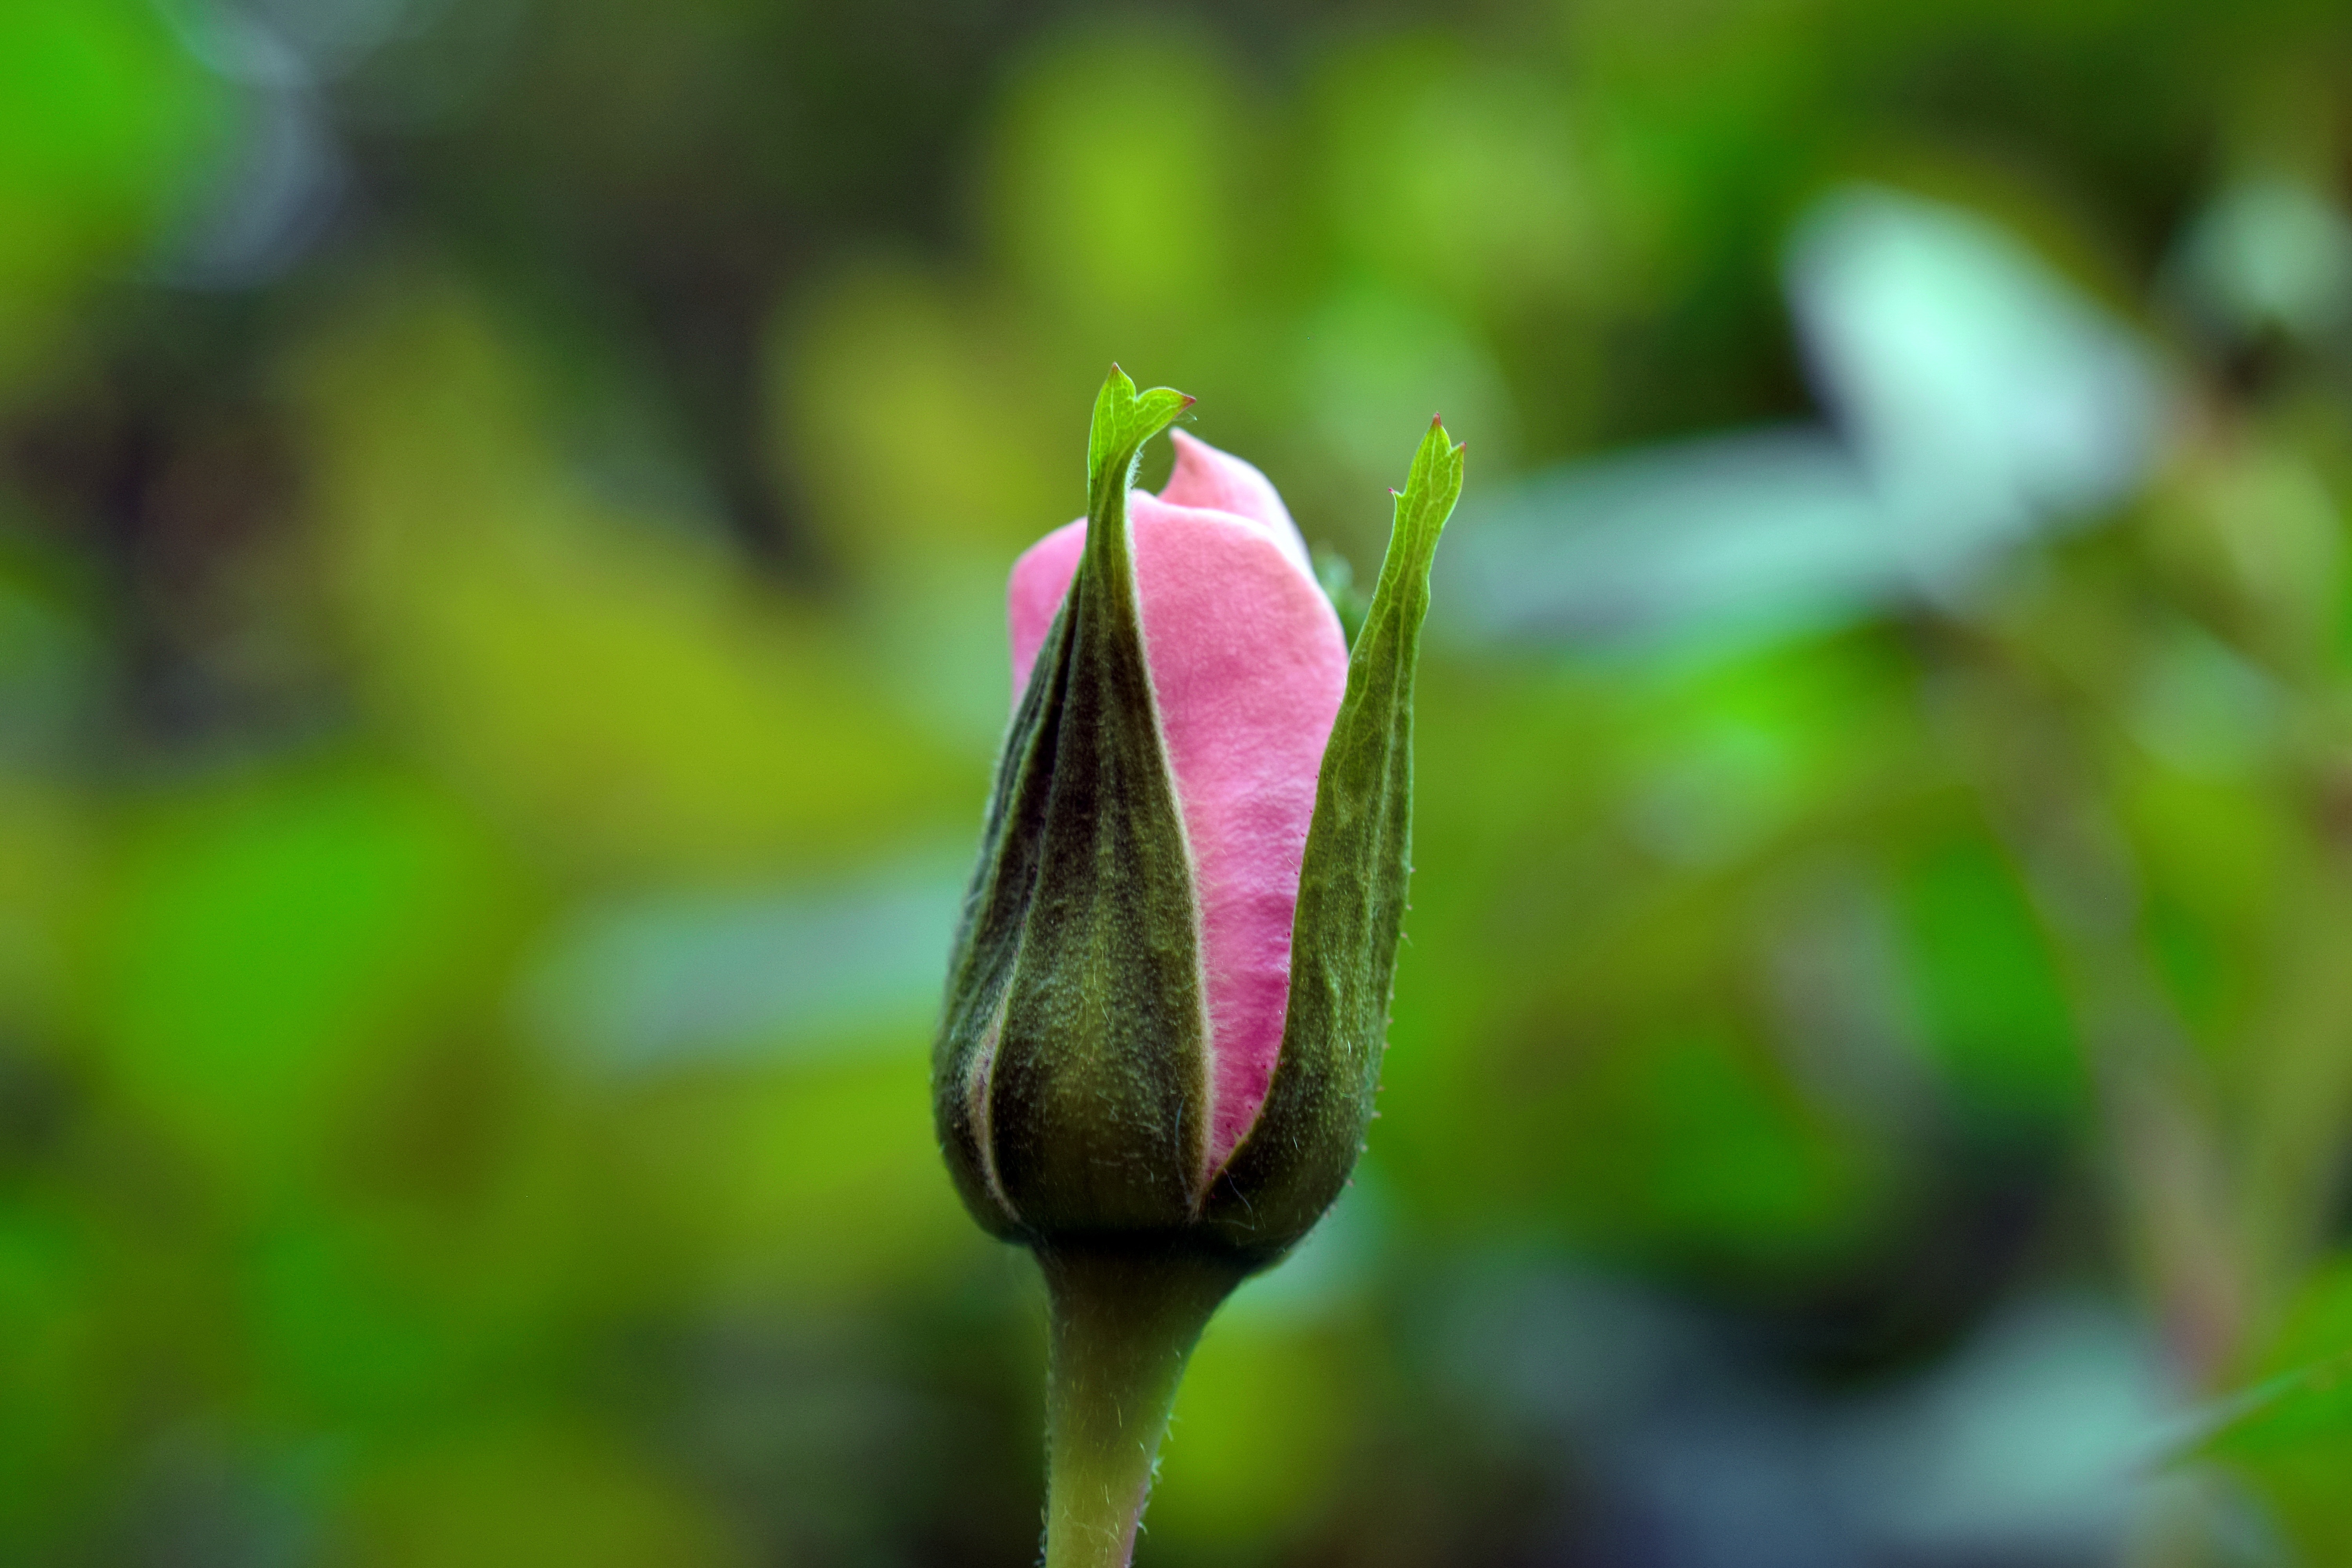
nature, blossom, plant, photography, leaf, flower, petal, rose, green, romantic, botany, garden, pink, wedding, flora, wildflower, close up, valentine, bud, arum, macro photography, flowering plant, plant stem, land plant